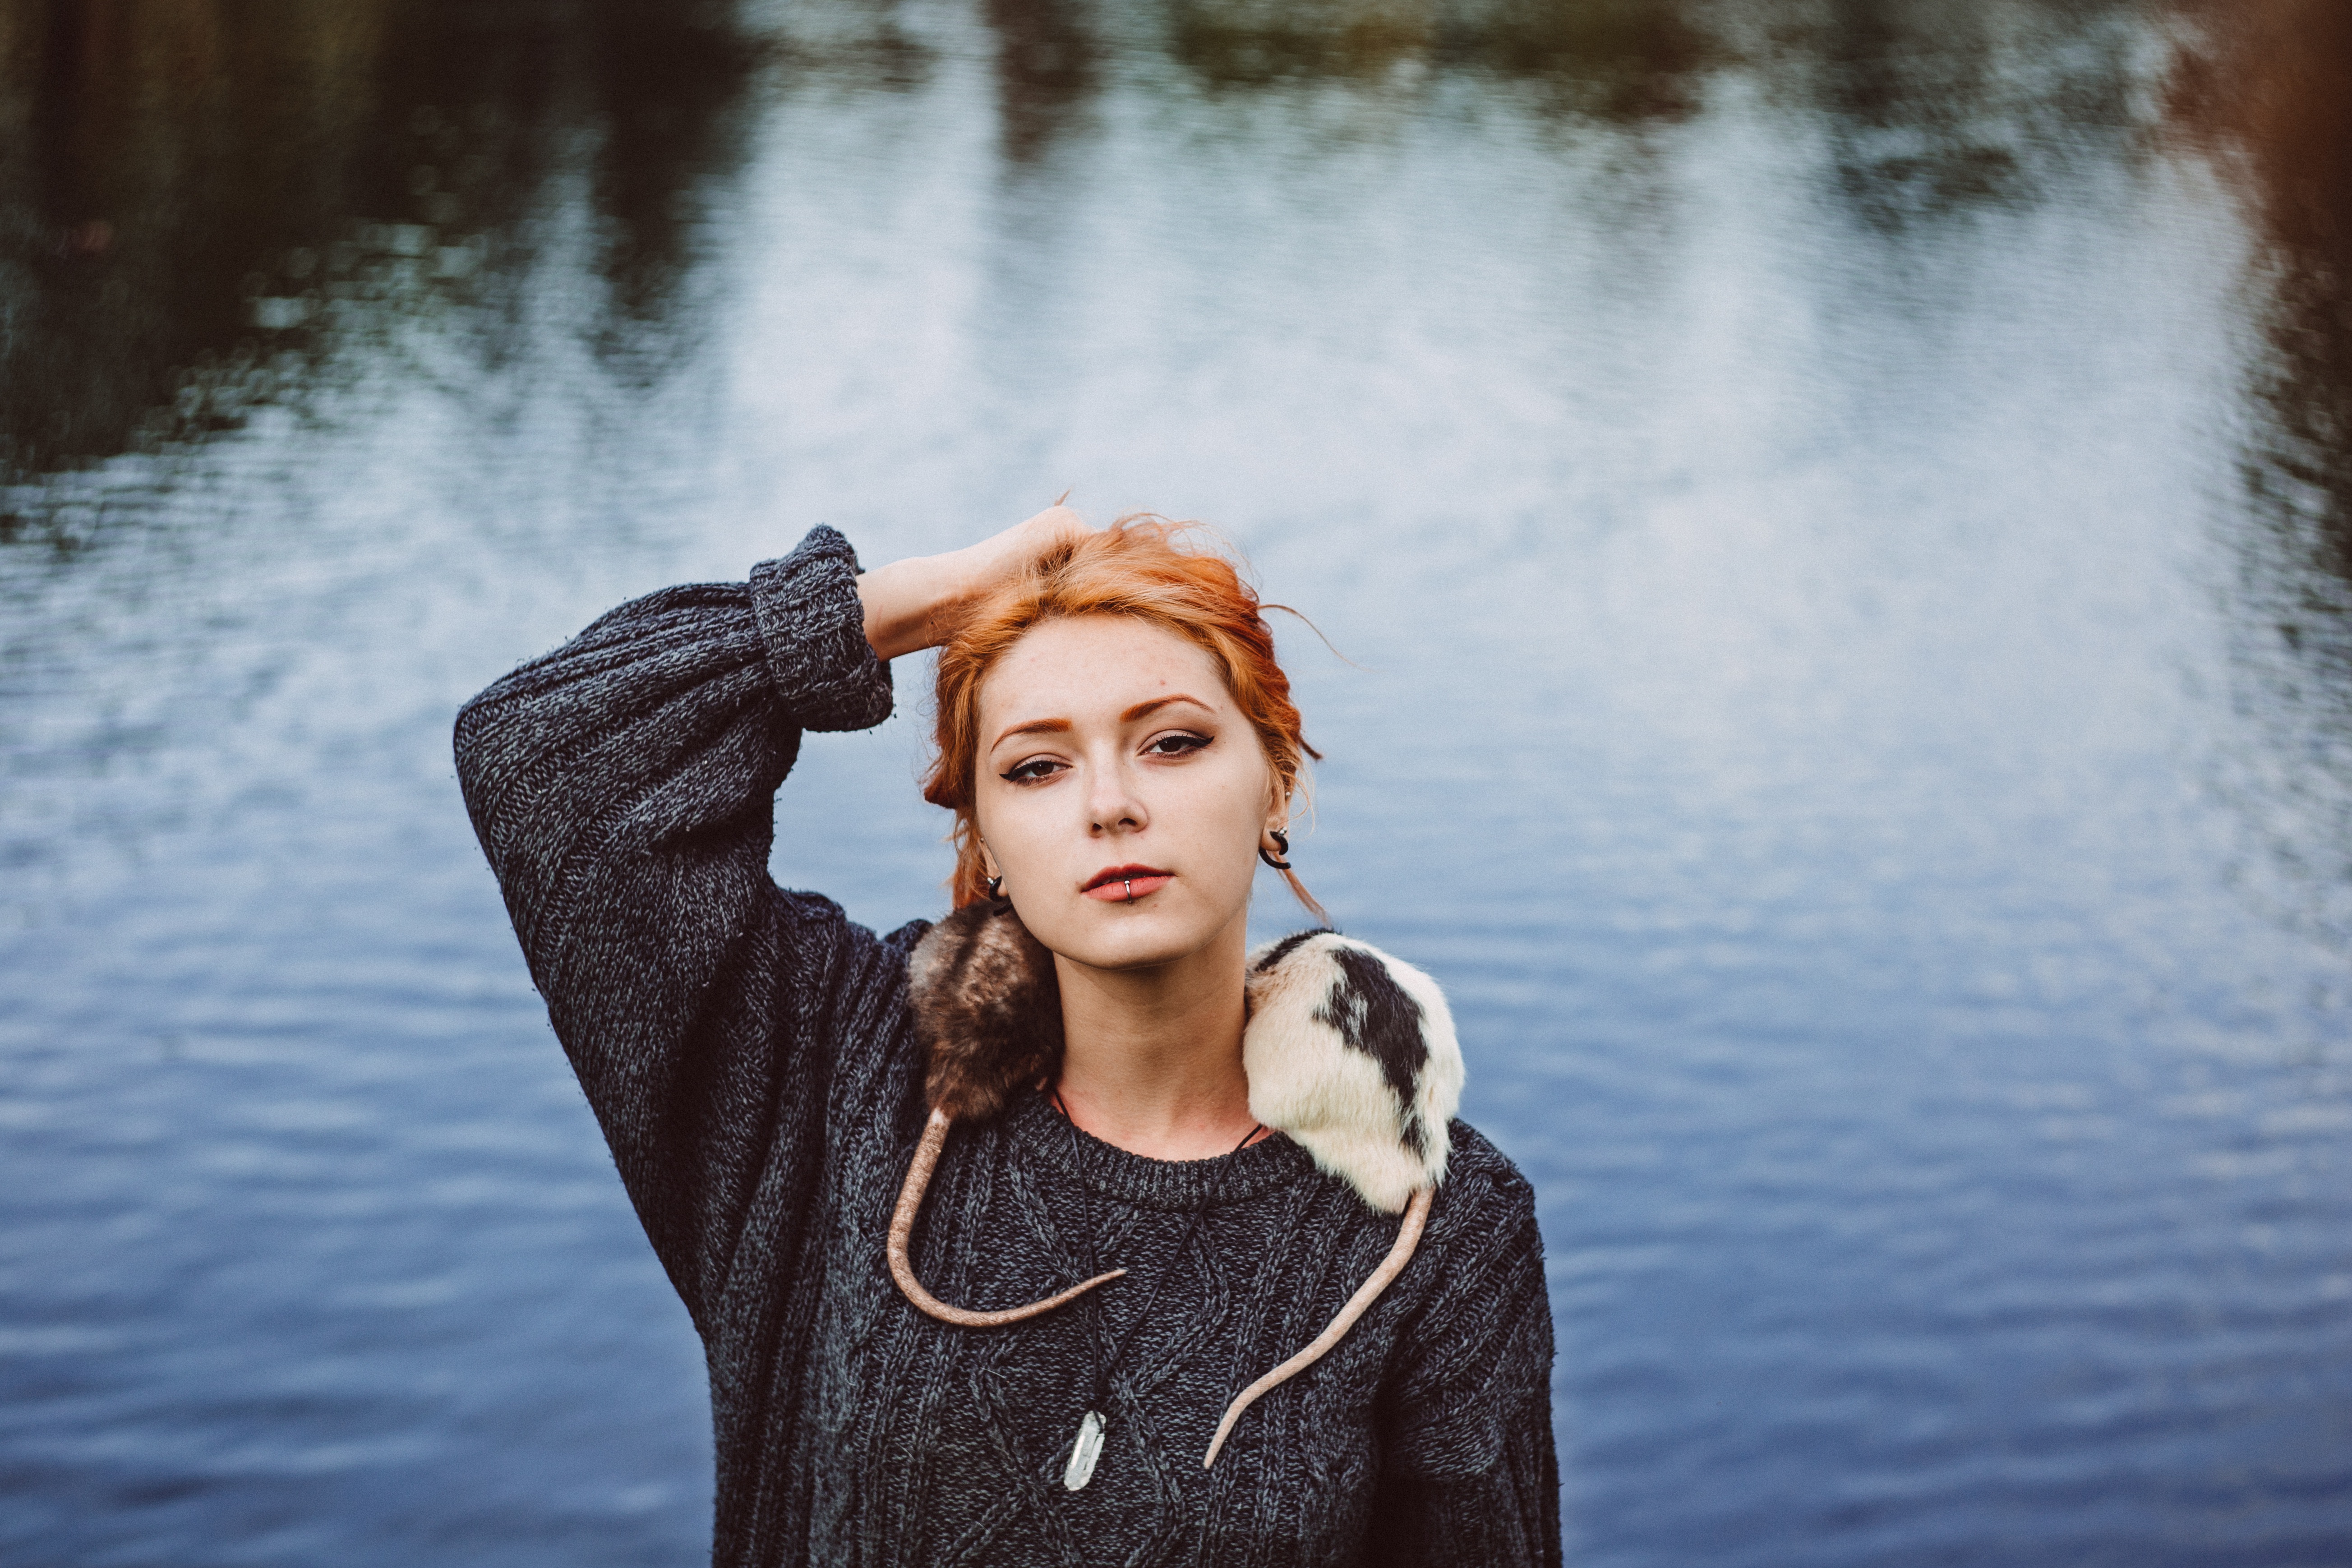
water, person, winter, girl, woman, photography, female, portrait, model, spring, reflection, fashion, lady, shoulder, season, rat, dress, photograph, beauty, image, photo shoot, portrait photography